Sinbad (comedian)

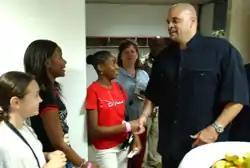
Sinbad meeting with Zama American High School students in September 2004

In 1990, Sinbad did his first stand-up comedy special for HBO called "Sinbad: Brain Damaged". The special was recorded at Morehouse College in Atlanta, Georgia. In 1993, Sinbad did his next stand up special in New York City's Paramount Theater at Madison Square Garden called "Sinbad: Afros and Bellbottoms" for which he won a 1995 Image Award. He was brought back in 1996 for "Sinbad: Son of a Preacher Man", recorded at the Paramount Theatre in Denver, Colorado, and again in 1997 for "Sinbad: Nothin' but the Funk". All of these shows have been released on VHS and DVD.